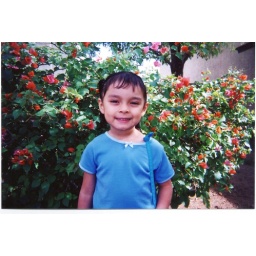
Copy_1190_tal in blue shirt